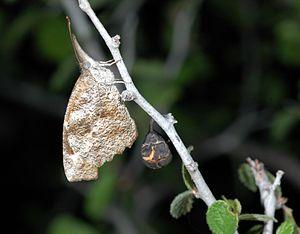
Le Papillon longs-palpes est une espèce d'insectes lépidoptères qui appartient à la famille des Nymphalidae, à la sous-famille des Libytheinae et au genre Libytheana.